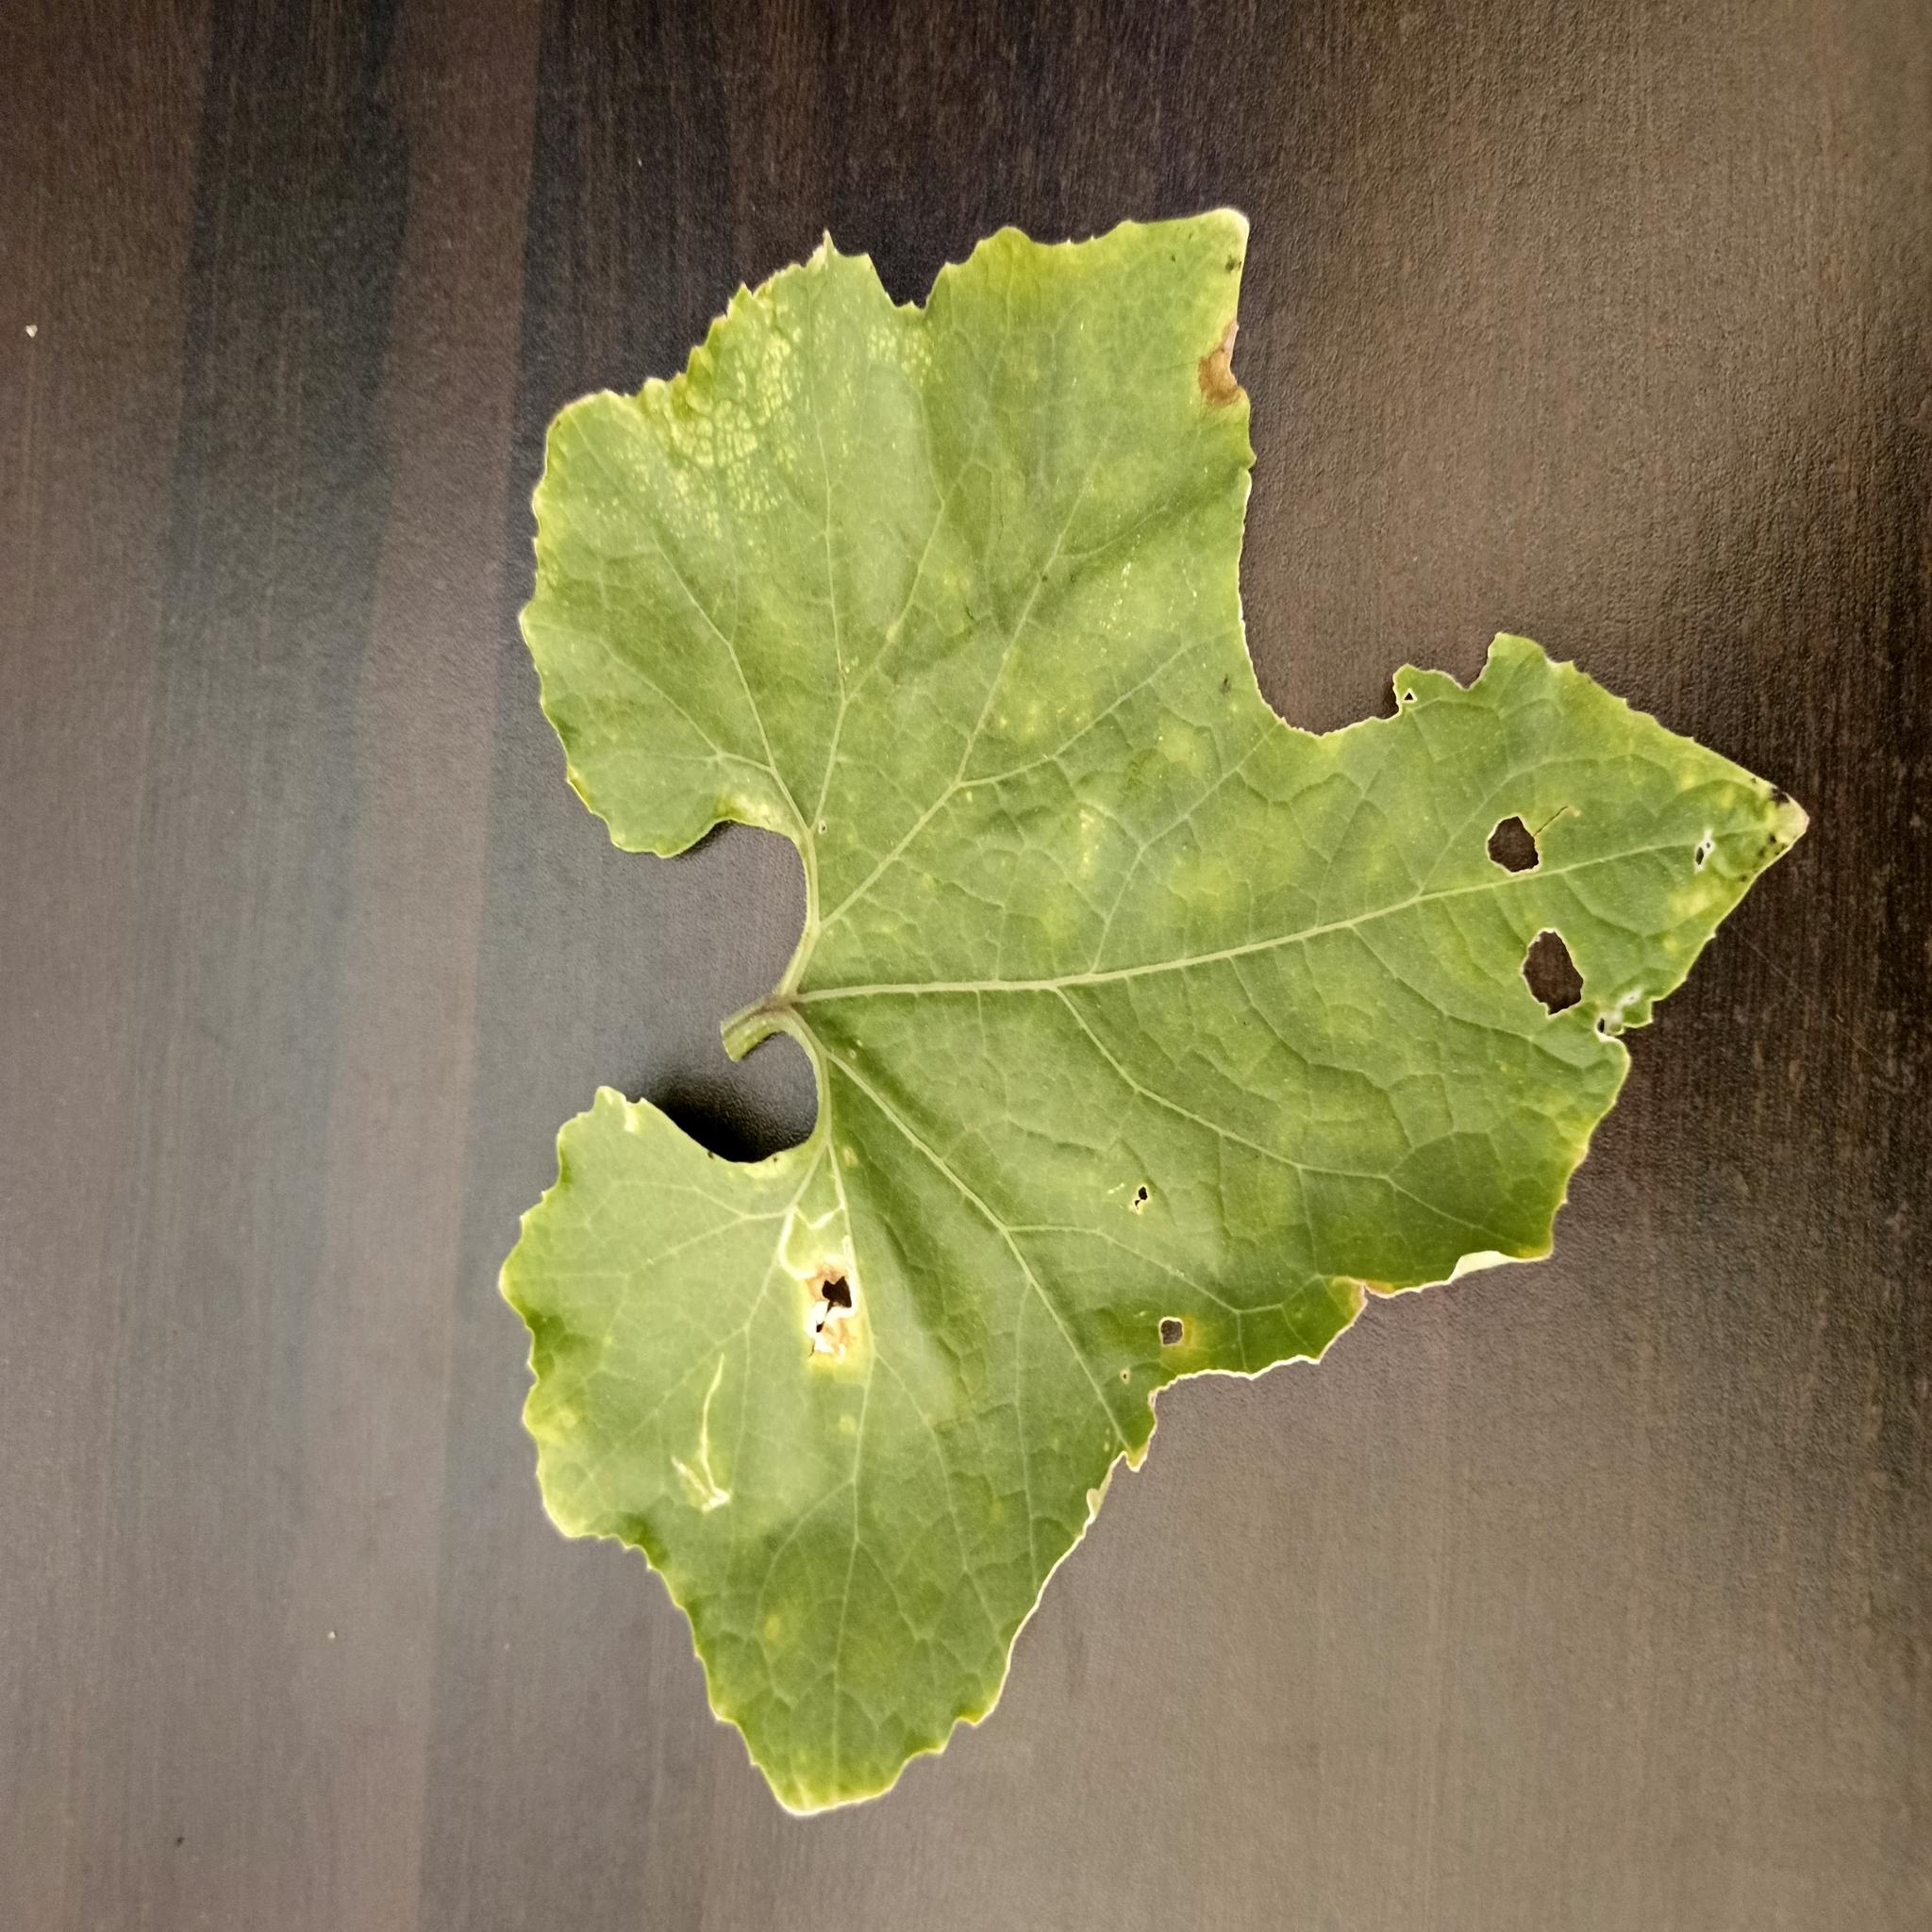
Label: Leaf miner